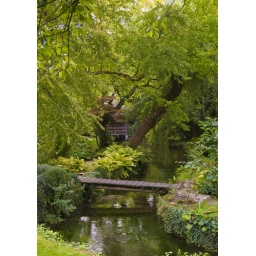
Tributary of the River Avon running through the gardens and under the Japanese Tea House to the left of the large tree